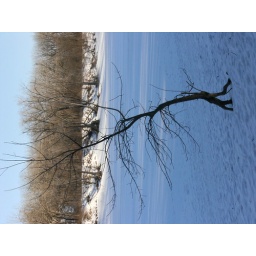
lone tree twisting out of the snow at the dog park in south minneapolis